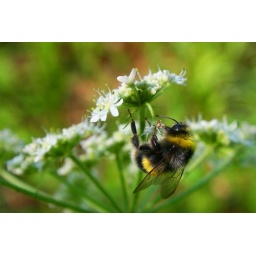
Bumblebee feeding on a yarrow flower on the river Isar in southern germany